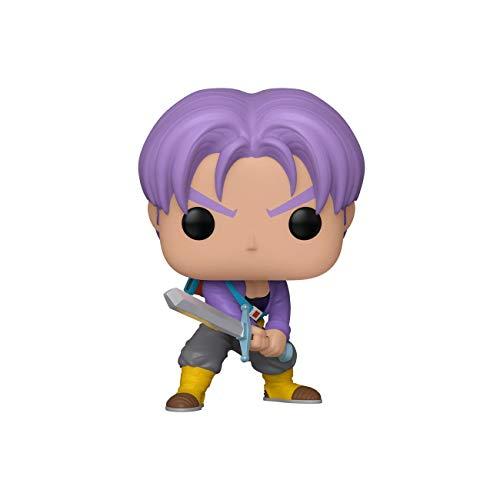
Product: Funko Pop! Animation: Dragonball Z - Trunks
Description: From Dragon ball Z, trunks, as a stylized POP vinyl from Funk.
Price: $10.99
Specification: ProductDimensions:2.5x2.5x3.8inches|ItemWeight:2.2pounds|ShippingWeight:4ounces(Viewshippingratesandpolicies)|ASIN:B07W7F3YGY|Itemmodelnumber:44259|Manufacturerrecommendedage:6yearsandup